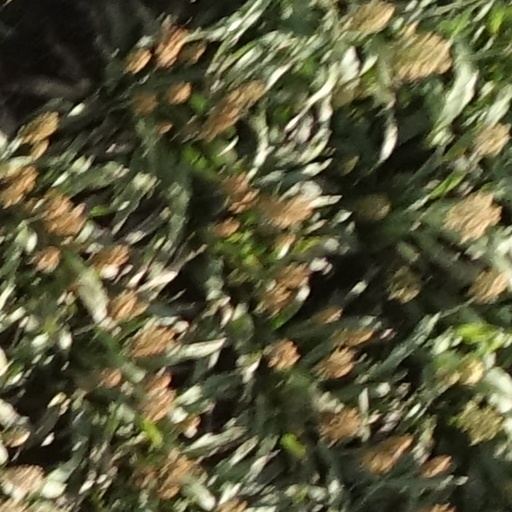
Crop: sorghum